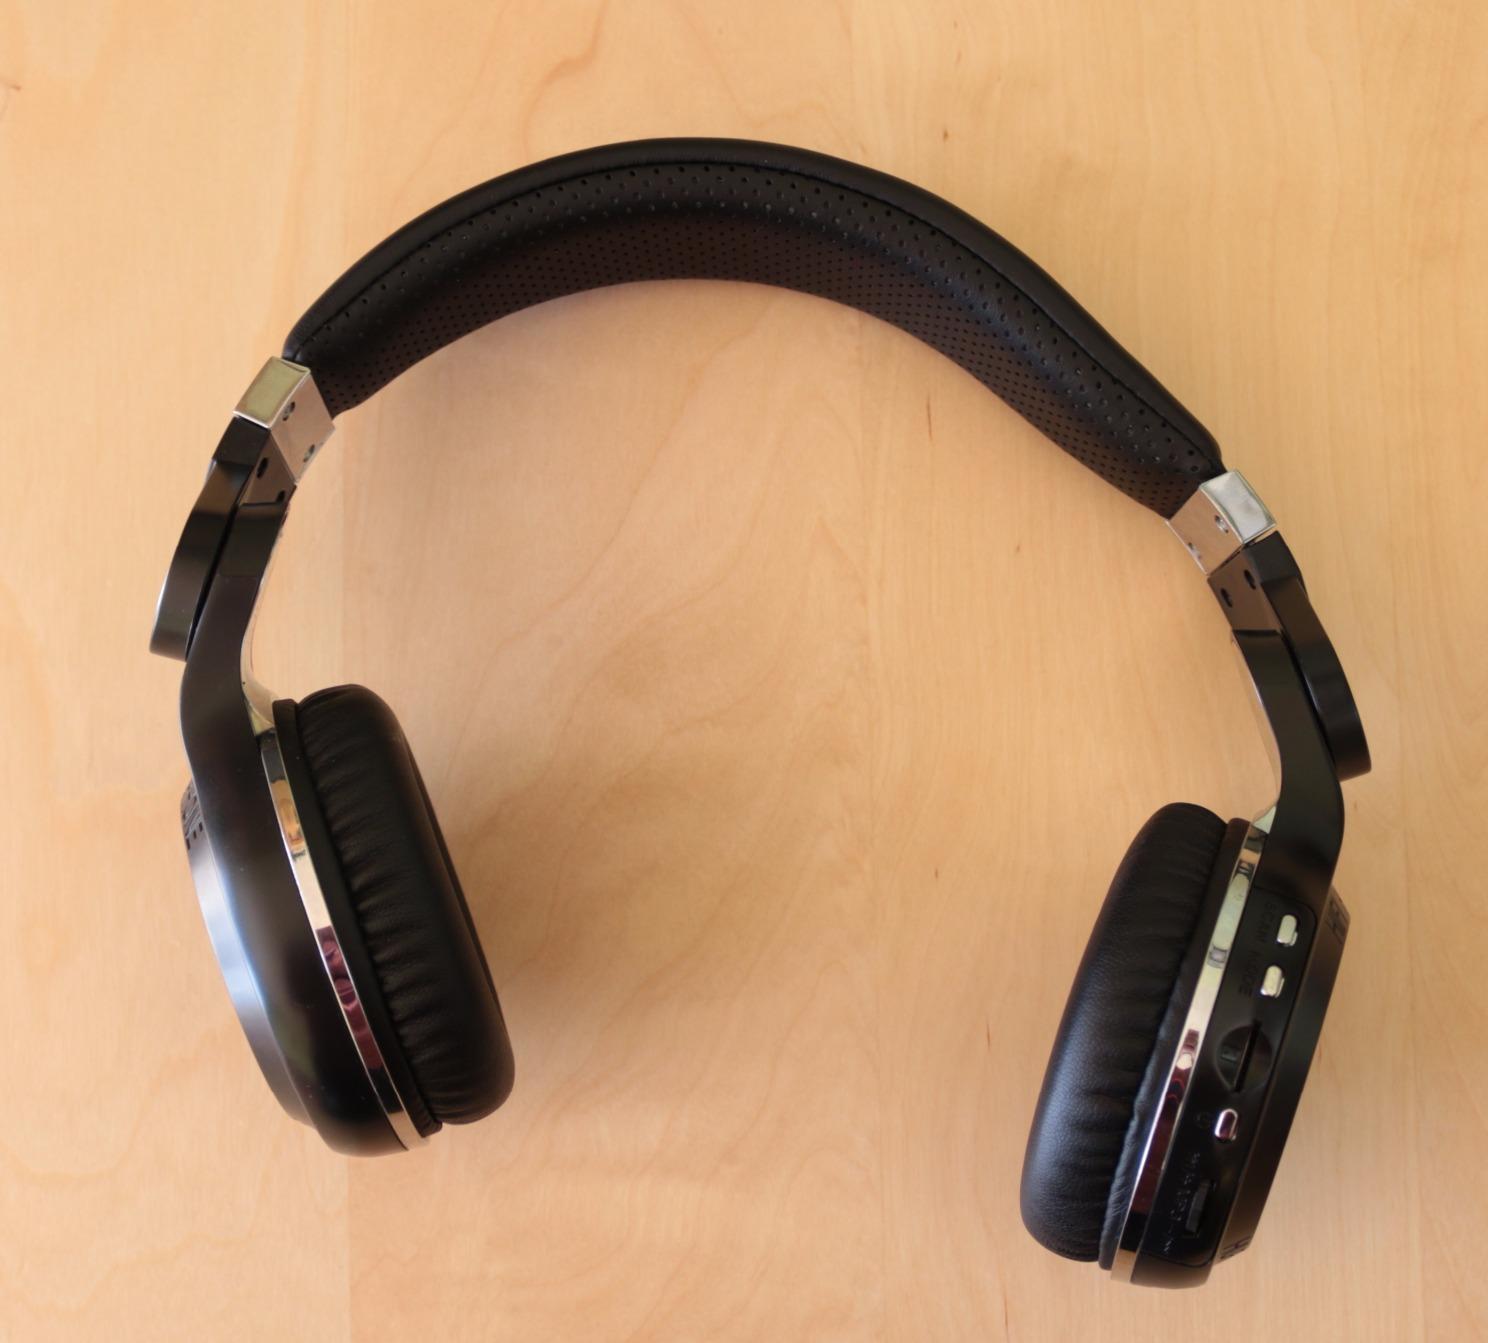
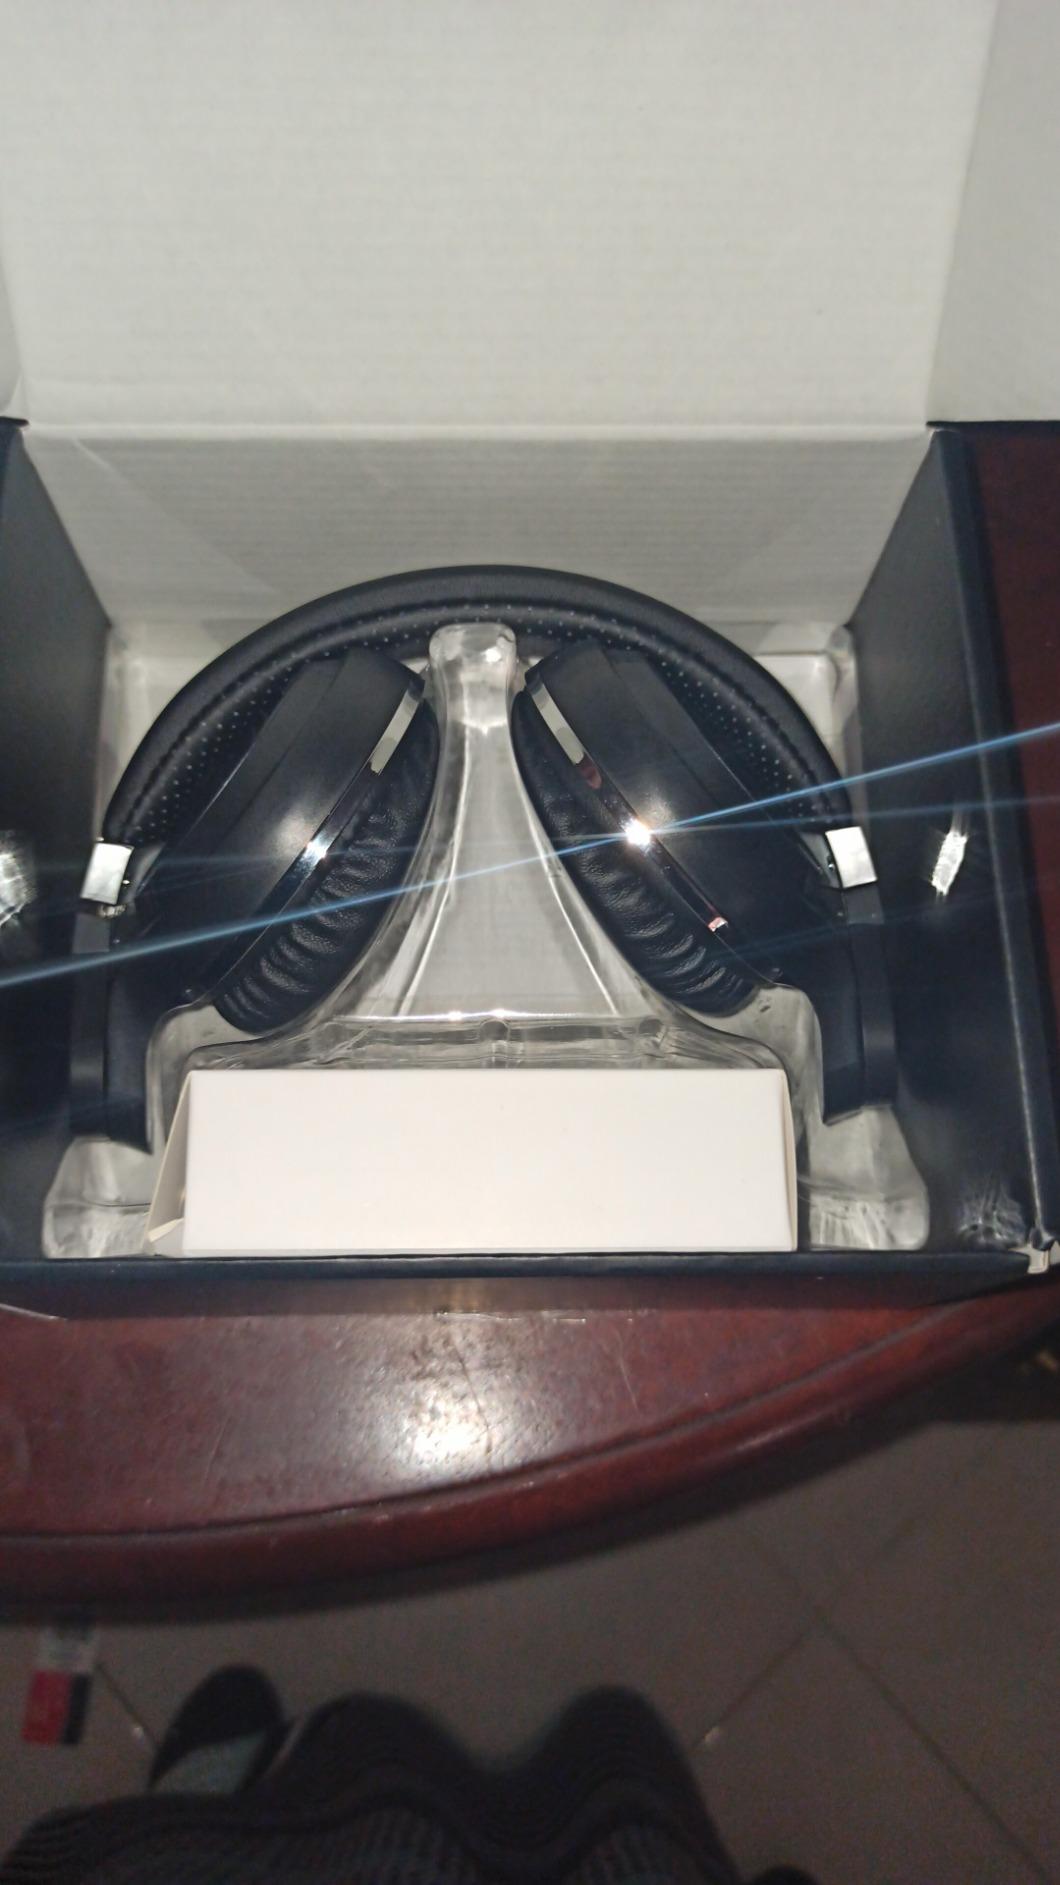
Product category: headphones
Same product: no